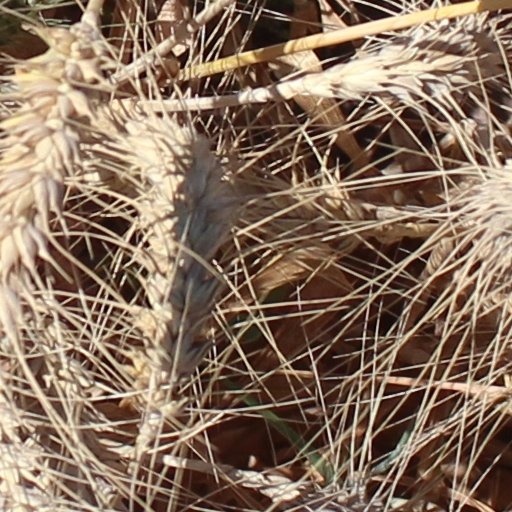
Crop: wheat